Historical fiction

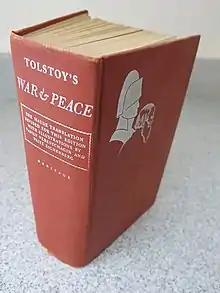
War and Peace by Leo Tolstoy, published 1869 and set 60 years before

Historical fiction rose to prominence in Europe during the early 19th century as part of the Romantic reaction to the Enlightenment, especially through the influence of the Scottish writer Sir Walter Scott, whose works were immensely popular throughout Europe. Among his early European followers we can find Willibald Alexis, Theodor Fontane, Bernhard Severin Ingemann, Miklós Jósika, Mór Jókai, Jakob van Lennep, Carl Jonas Love Almqvist, Victor Rydberg, Andreas Munch, Alessandro Manzoni, Alfred de Vigny, Honoré de Balzac or Prosper Mérimée. Jane Porter's 1803 novel "Thaddeus of Warsaw" is one of the earliest examples of the historical novel in English and went through at least 84 editions, including translation into French and German. The first true historical novel in English was in fact Maria Edgeworth's "Castle Rackrent" (1800).